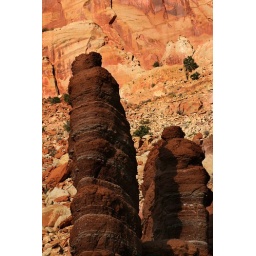
Red Sandstone pillars against red rock cliffs in Capital Reef.